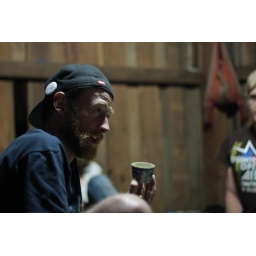
Inside Kon's eating house in his Village several kilometers outside of Chiang Mai, Thailand